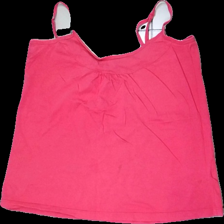
View: front
Type: Top
Category: Ladies
Brand: Lindex
Colors: Pink
Material: 100% cotton
Cut: Regular
Size: M
Season: All
Stains: Major
Price range: <50
Recommended usage: Export